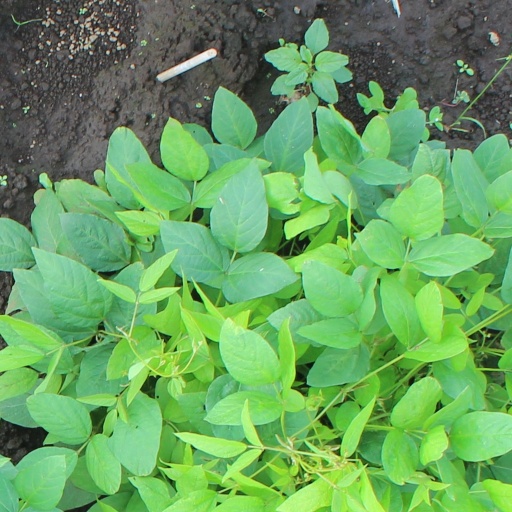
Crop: soybean